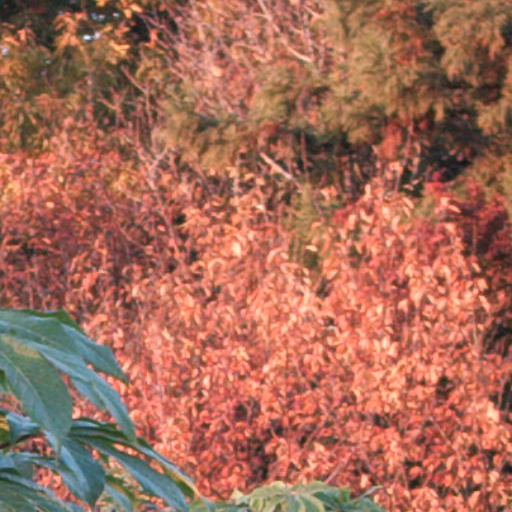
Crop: cassava